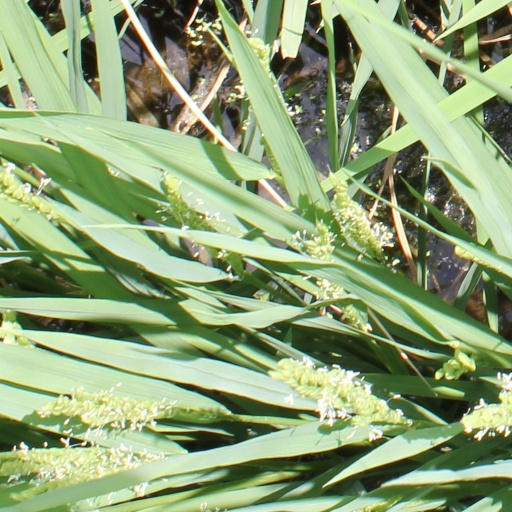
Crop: rice